Kabel (typeface)

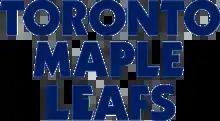
The Toronto Maple Leafs wordmark from 1970 to 2016 used Kabel

Google's corporate typeface, Product Sans, has some similarities to Kabel, in particular the angled 'e', but other features such as the 'M' and 'g' are very different, resembling Helvetica or Futura.